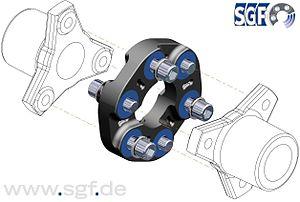
En génie mécanique, un accouplement est une transmission entre les extrémités de deux arbres en rotation pour transmettre un couple de l'un à l'autre. La fonction première des accouplements est de lier deux pièces mobiles d'une machine tournante tout en rattrapant, jusqu'à un certain point, un certain désalignement ou des jeux. Dans une acception plus générale, l'accouplement peut désigner un composant mécanique servant à connecter les extrémités de pièces adjacentes. En principe, les accouplements ne permettent pas le débrayage des arbres durant le mouvement ; toutefois, certains dispositifs sont dotés d'un limiteur de couple qui enclenche un patinage ou un débrayage complet lorsqu'un couple limite est atteint. Le choix d'un accouplement adapté peut permettre de réduire la durée de maintenance et donc le coût de fonctionnement.